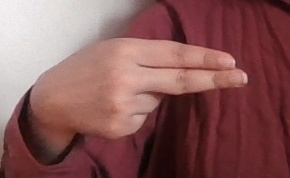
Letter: ain